Austen Chamberlain

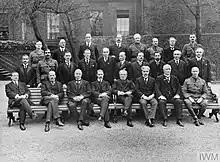
Imperial War Cabinet (1917) Austen is in the second row, fourth from the left

In the last years before the outbreak of World War I, Chamberlain was concerned with one issue above all others: Home Rule for Ireland. The issue that had prompted his father to leave the Liberal Party in the 1880s now threatened to spill over into outright civil war, with the government of H. H. Asquith committed to the passage of a Third Home Rule Bill. Chamberlain was resolutely opposed to the dissolution of the Union with Ireland. To the strain then was added the death of his father in July 1914, only a few days after the assassination of Archduke Franz Ferdinand of Austria, which began the train of events that led to the war.